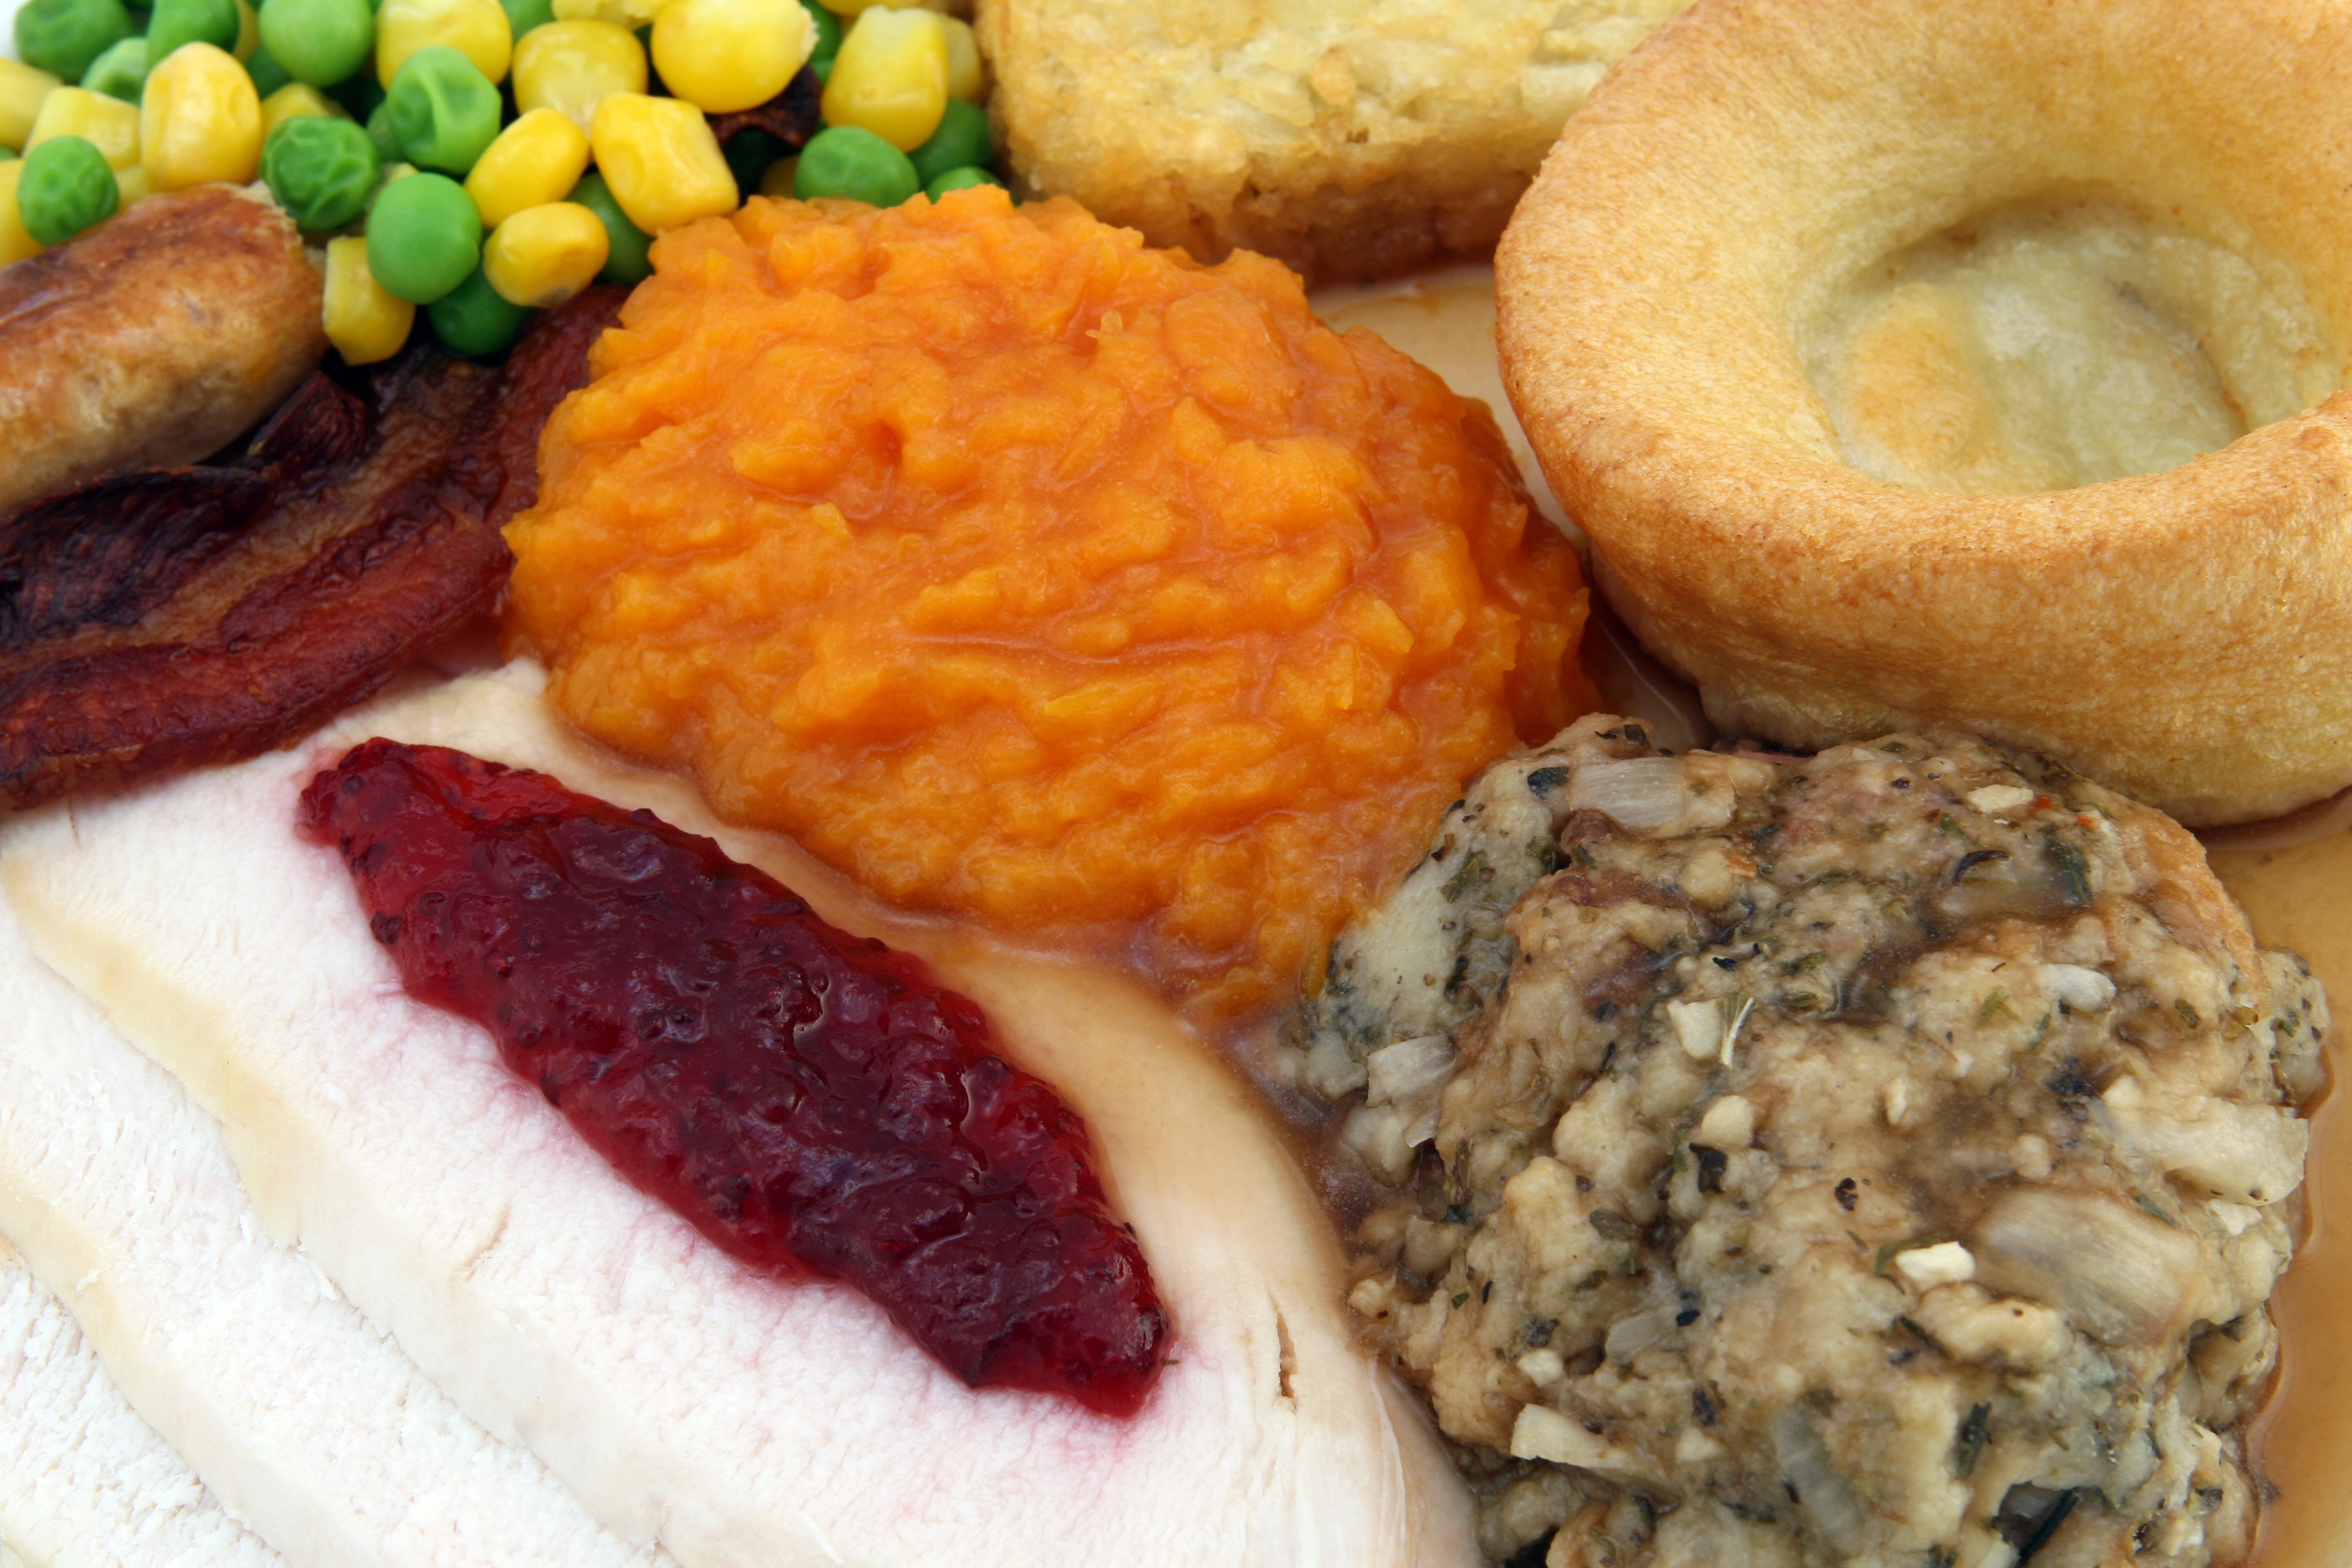
restaurant, roast, dish, meal, food, cooking, produce, macro, natural, pumpkin, corn, weight, colorful, fish, breakfast, healthy, meat, lunch, cuisine, sauce, delicious, chicken, health, cookery, fitness, potato, squash, festive, sausage, close up, asian food, calories, thanksgiving, cranberry, eating, sunday, nutrition, dinner, turkey, good, slim, loss, catering, diet, broiled, peas, hungry, cholesterol, appetite, nourishing, gravy, stuffing, fried food, yorkshire pudding, cellulite, wholesome